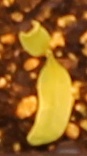
Label: Sugar beet